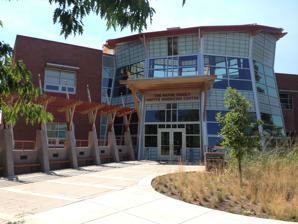
Building: The Payne Family Native American Center
Country: United States of America
Year built: 2010
Payne Family Native American Center Entrance to the Payne Family Native American Center Wing of the Payne Family Native American Center Back of the Payne Family Native American Center The Payne Family Native American Center , located at the University of Montana in Missoula, Montana , is the first facility built exclusively for a department of Native American Studies and American Indian Student Services in the United States. Dedication A dedication was held May 13, 2010, to celebrate the facility's new home at the University of Montana in Missoula, Montana . Joseph Medicine Crow wore his Presidential Medal of Freedom as he tapped the building with a coup stick ; a common practice that warriors used when a new lodge or teepee was raised. The building's dedication represented a "coming home" for Montana Natives because the land the university occupies used to be home to Chief Charlo and the Bitterroot Salish prior to the federal government forcing them to migrate north to the Flathead Indian Reservation in 1891. The "Coming Home' walk began at the Adams Center and ended at the university's oval.  Other key events included the dedication to the center's Bonnie HeavyRunner Memorial Gathering Space and a luncheon sponsored by the University of Montana and Crow Nation . Architecture and design The building's structure is based around a 12-sided rotunda style design, with each side representing one of the 12 tribes in Montana.  The 30,000-square-foot (2,800 m 2 ) building has Parfleche patterns that represent the 12 tribes etched and stained onto the floor.  The logs that hold the building erect were salvaged from the nearby Clark Fork river .  The Payne Family Native American Center is the most recent facility to be built at the university and occupies the last of its usable building space around the oval.  The center was designed by Daniel Glenn, a member of the Crow Tribe and principal of Glenn & Glenn Architects Engineers, PLLC.    The center holds four classrooms, one conference room, 12 office spaces, a student lounge and student meeting rooms. Keeping with Native American tradition, the center's main entrance faces east.  The roof features a long skylight, which resembles the slit of a teepee's smoke hole.  Carved into exterior walls are the seals of Montana's seven reservations and the landless Little Shell Tribe of Chippewa Indians of Montana , as well as quotes from former University President George Dennison and Native American elders such as Earl Barlow and Joseph Medicine Crow .  Seven native plant and herb gardens circle the center and symbolize the state's reservations and the seven stars of the big dipper . Sustainability According to project superintendent Todd Stenerson, 85 percent of the construction waste was diverted from the landfill. University project manager Jameel Chaudhry said rocks were dug up from the building site and used for retaining walls in place of concrete. Contractors were encouraged to purchase materials locally to reduce the carbon footprint . Bathrooms in the center include showers that could encourage biking and walking to campus. The center is the first building in the Montana University System to be certified by the Leadership in Energy and Environmental Design (LEED) Green Building Rating System. Financing The Native American Center was financed largely by Terry Payne who graduated from the University of Montana in 1963.  He is the chairman of the Payne Financial Group, in Missoula, Montana . The center cost $8.6 million to build. Other key donors include First Interstate Bank and the Indian Land Tenure Foundation. Awards On November 5, 2010, The Payne Family Native American Center was awarded the Environmental Achievement award by the Pacific Northwest International Section of the Air and Waste Management Association during the association's 50th annual conference. Vandalism On April 13, 2010, a rock was thrown into the window of a door on the northeast side of the building.  The rock broke the outside glass pane, but did not go all the way through the window.  The incident was reported to campus police around 10:58 a.m. the next day. President George Dennison sent out a campus wide email that appealed to the campus to report "any activities that appear to threaten the grounds, facilities, and campus members." References Wikimedia Commons has media related to University of Montana Missoula - Payne Family Native American Center .